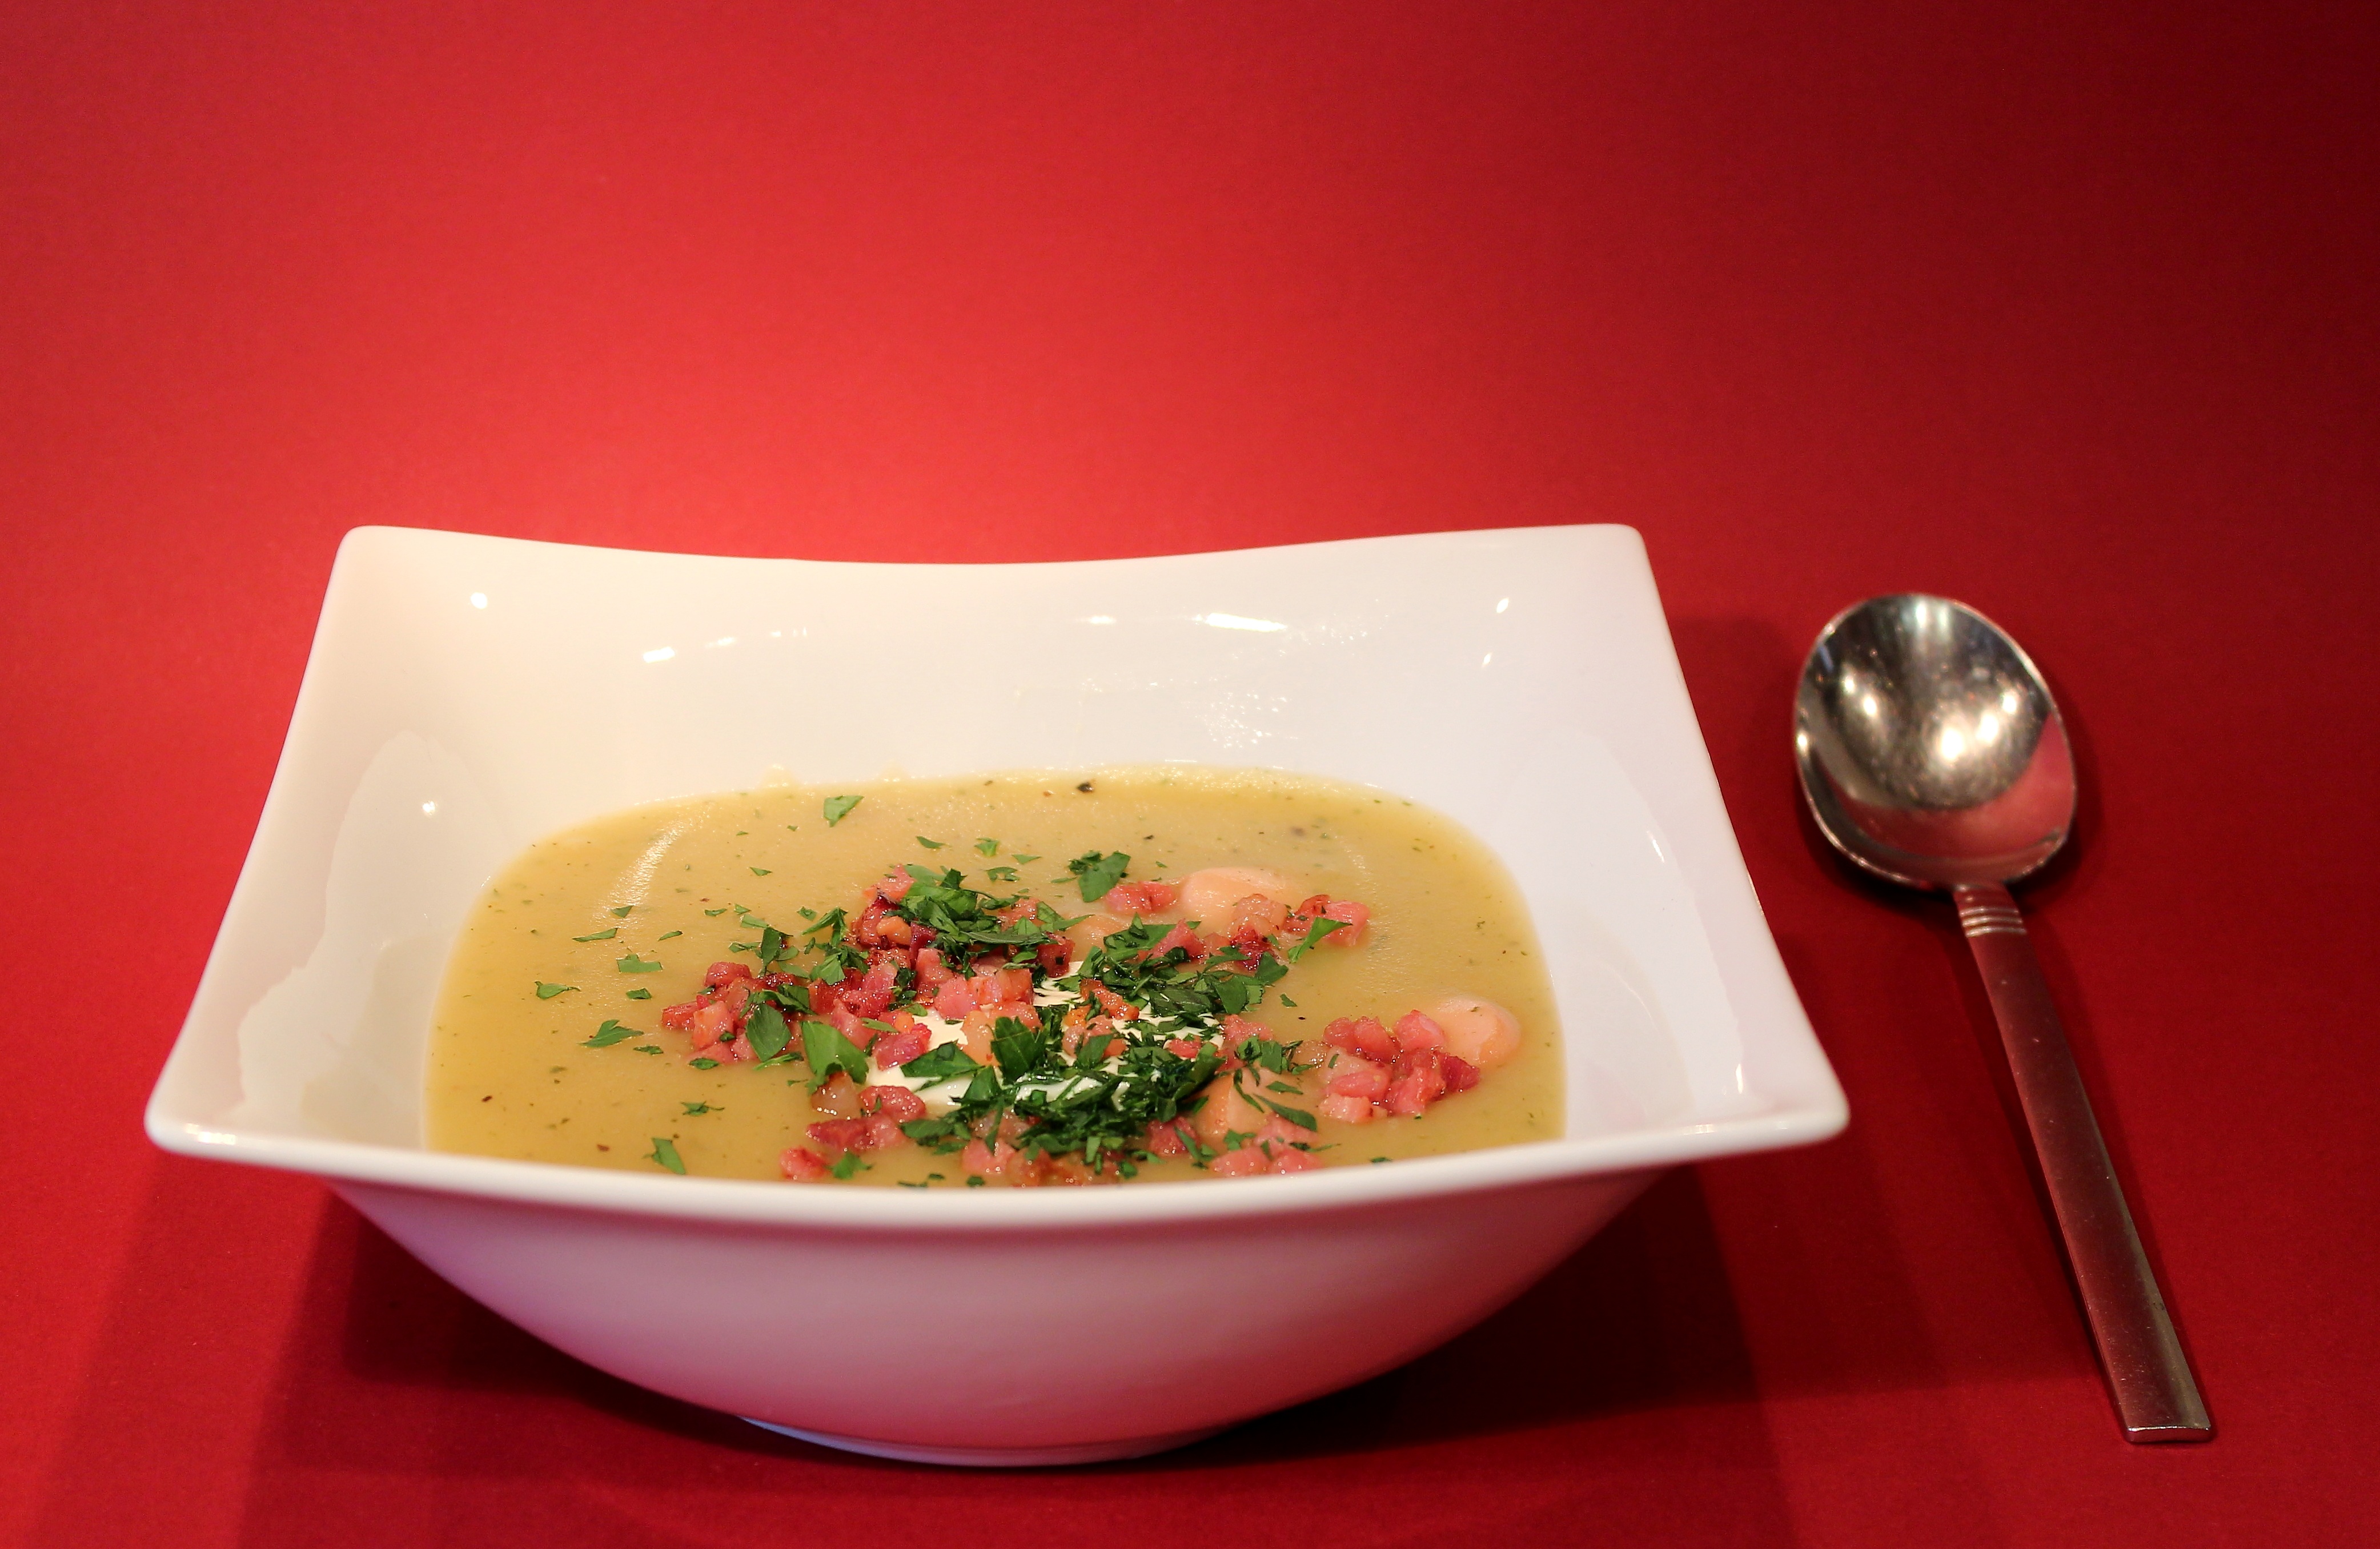
dish, meal, food, produce, plate, eat, cuisine, soup, spoon, stew, soup bowls, potato soup